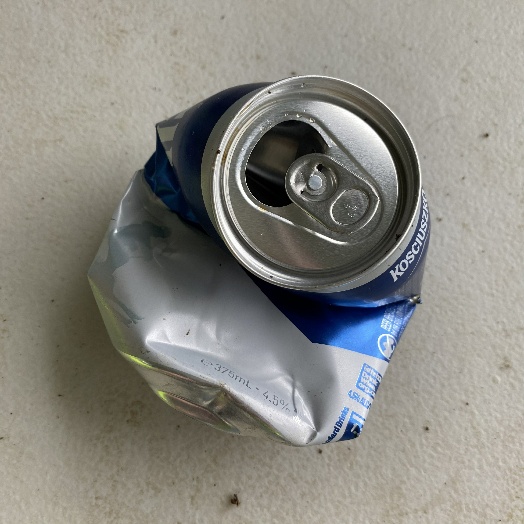
Label: Metal